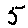
Label: 5